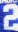
Number: 2